Rum Boogie Café

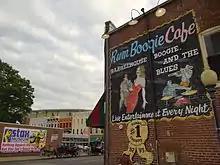

Rum Boogie Café is a night club on Beale Street in Memphis, Tennessee. It is one of the main venues for the International Blues Challenge and is the favored performance location of singer James Govan. It was named "Blues Club of the Year" by the Blues Foundation in 2007.